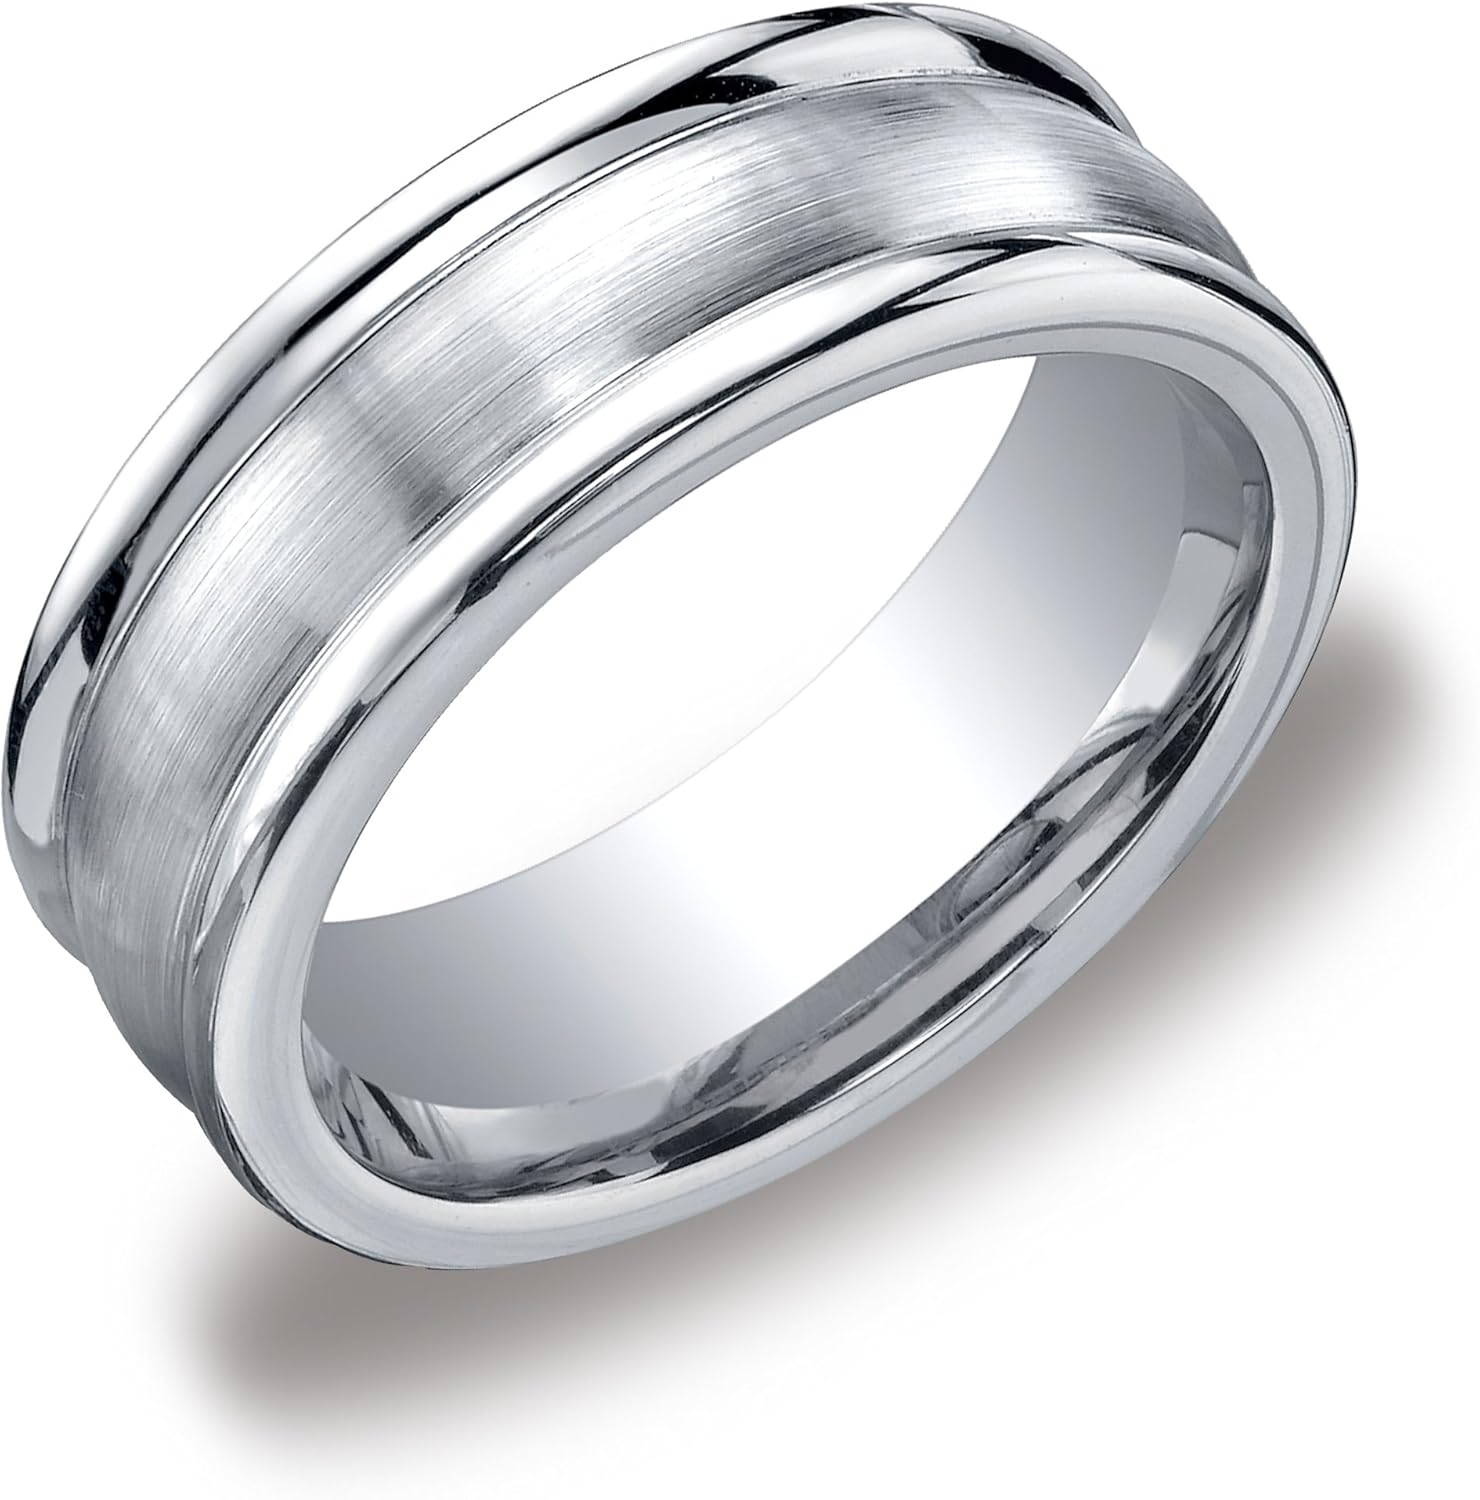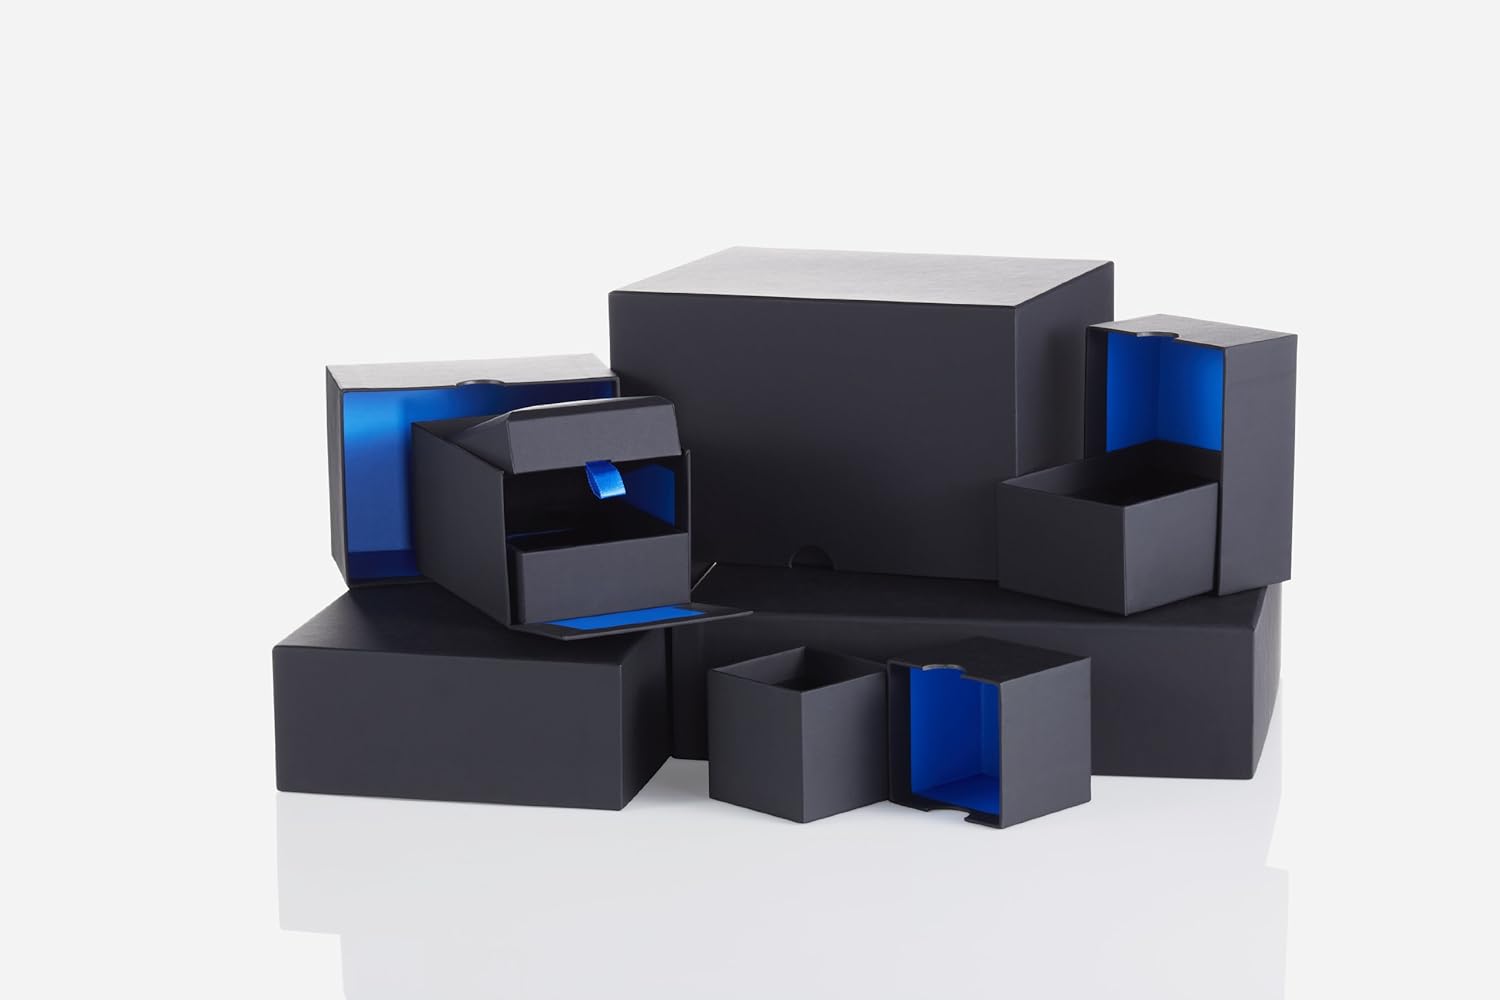
Amazon Collection Men's Cobalt 8mm Comfort Fit Round Edge Plain Wedding Band with Satin Center
Category: AMAZON FASHION
Choose the Men's 8mm Cobalt Comfort Fit Wedding Band as a symbol of your love and devotion. Made from durable cobalt, the ring features a brushed texture, eight-millimeter band with a smooth, outer rim. The band is lightweight and comfortable to wear day and night because you'll never want to take your wedding band off. The ring comes in a soft, suede-cloth pouch for safekeeping until the big day. The Amazon Curated Collection Discover the Amazon Curated Collection of fine and fashion jewelry. The expansive selection of high-quality jewelry featured in the Amazon Curated Collection offers everyday values that range from precious gemstone and diamond pieces to the latest fashion designs. This hand-selected assortment features an array of diamond, gemstone, and precious metal designs that receive a quality inspection, including from Amazon’s staff graduate gemologist, to ensure they meet Amazon’s high standards. All diamonds featured in the Amazon Curated Collection are certified by our suppliers to be conflict free, and IGI, GIA, or AGS certifications are provided on white diamonds of .75 carats or larger on all stud earrings, rings, and pendant necklaces. Pieces from the Amazon Curated Collection come packaged in a custom box, making them wonderful gifts. In addition, we offer free one-day shipping within the continental U.S. on items over $500. International shipping options for friends and family overseas are available for an additional fee. The Amazon Curated Collection offers a specialized customer service team that is available seven days a week to answer any product questions before, during or after the purchase. If you’re not satisfied for any reason, you will receive a full refund and free return shipping within the U.S. if you return your purchase within 30 days. Find a special gift for a loved one or a beautiful piece that complements your personal style with jewelry from the Amazon Curated Collection.
Features: Made in the USA | Made in the USA